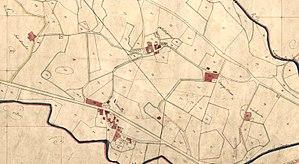
Extrait du cadastre napoléonien de 1812, commune d'Izieux (auj. Saint-Chamond, Loire)
Izieux est un quartier de la commune de Saint-Chamond, dans la vallée du Gier.